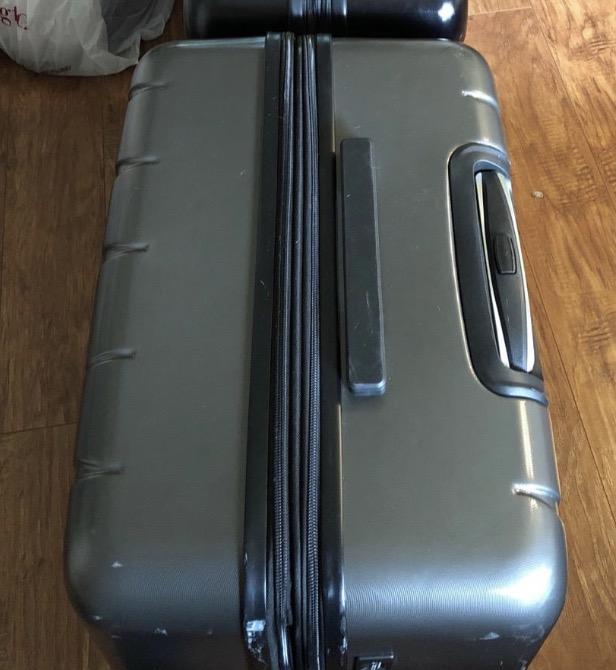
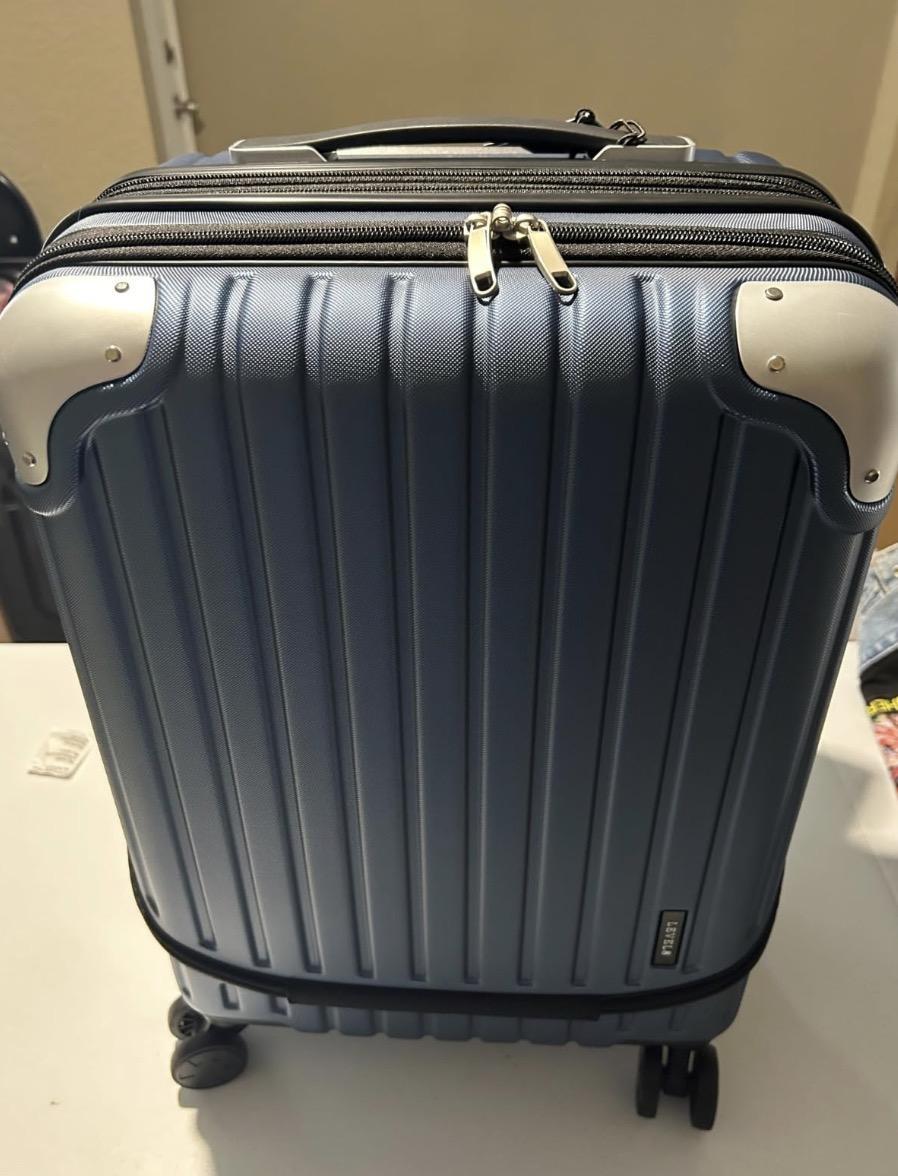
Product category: items_tea
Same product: no